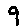
Label: 9